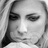
Emotion: sad